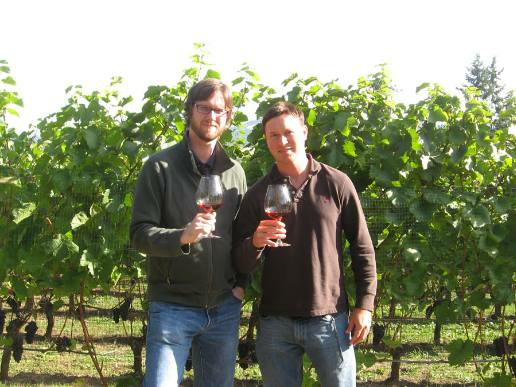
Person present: Yes